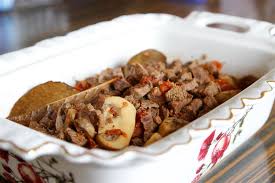
Yemek: et_sote